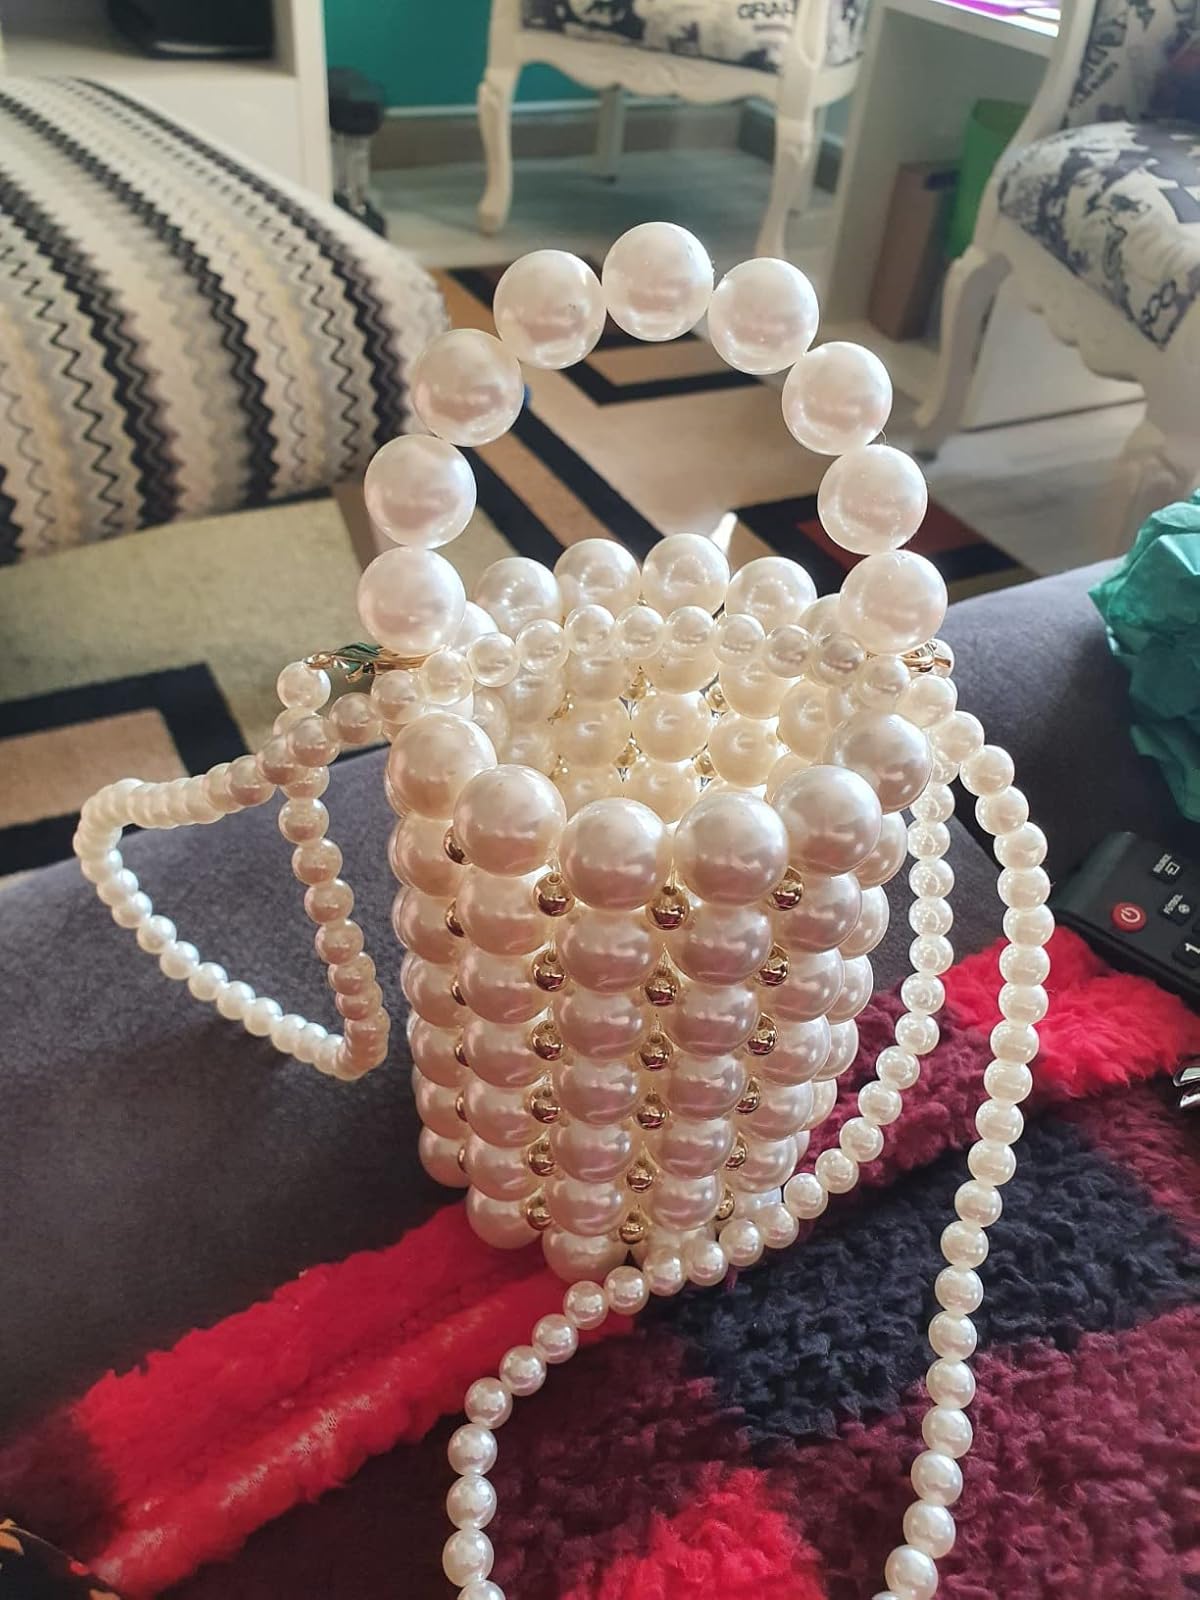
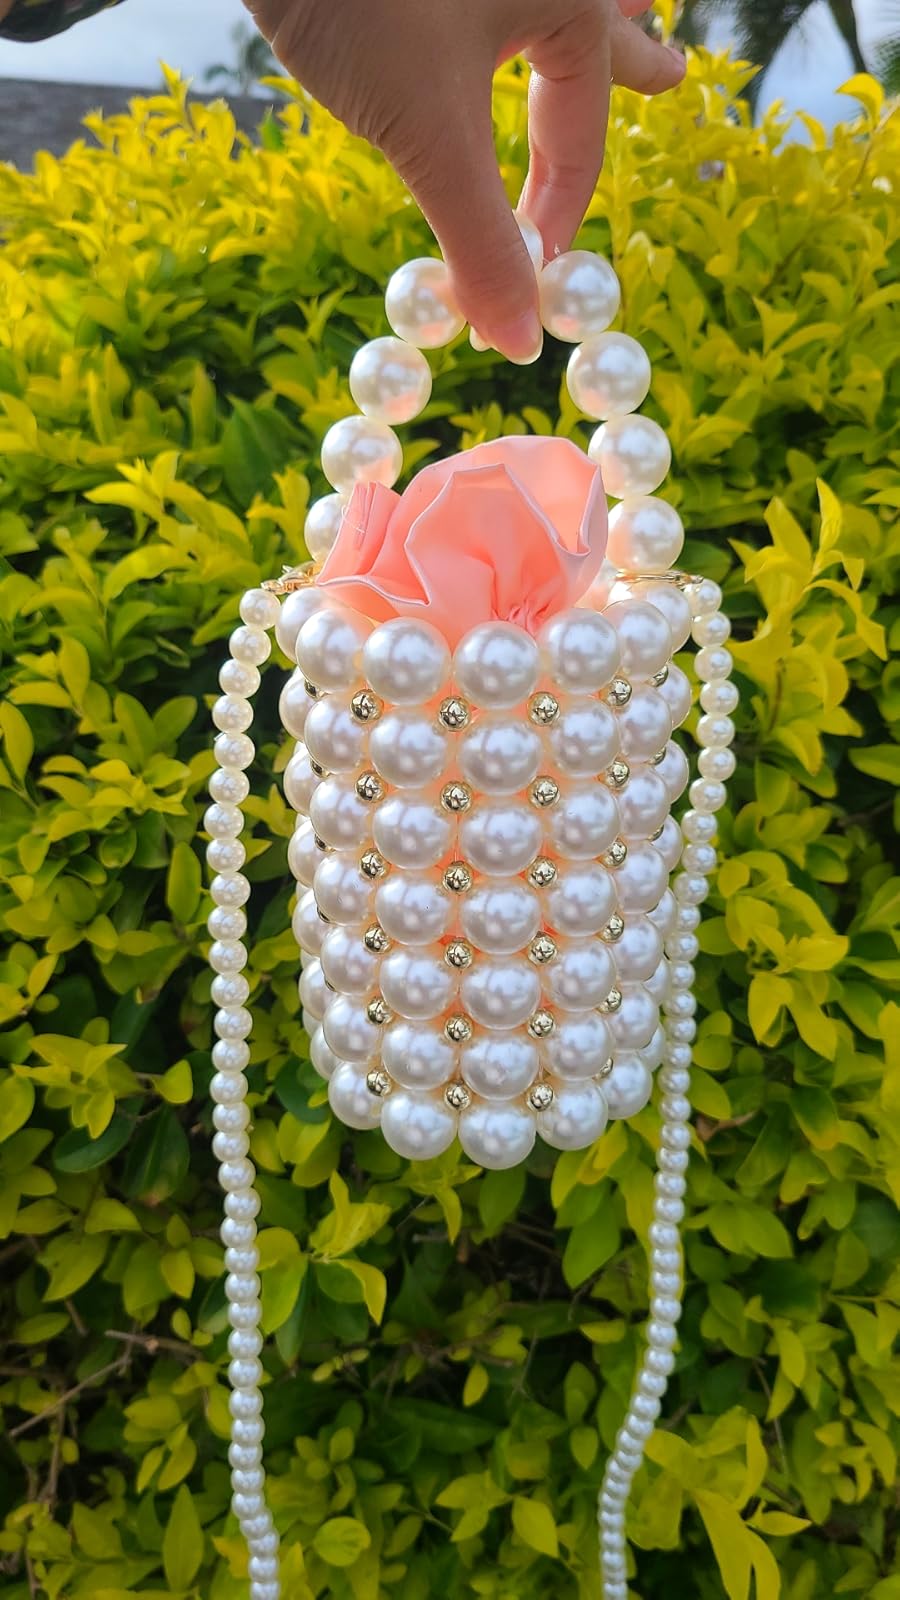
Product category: accessories_handbag
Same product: yes